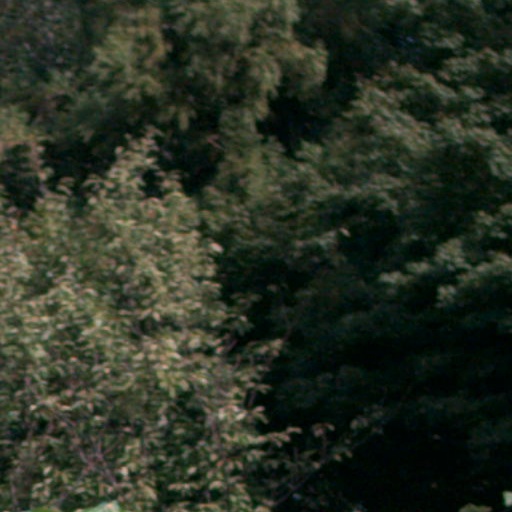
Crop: cassava